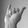
ASL letter: Y